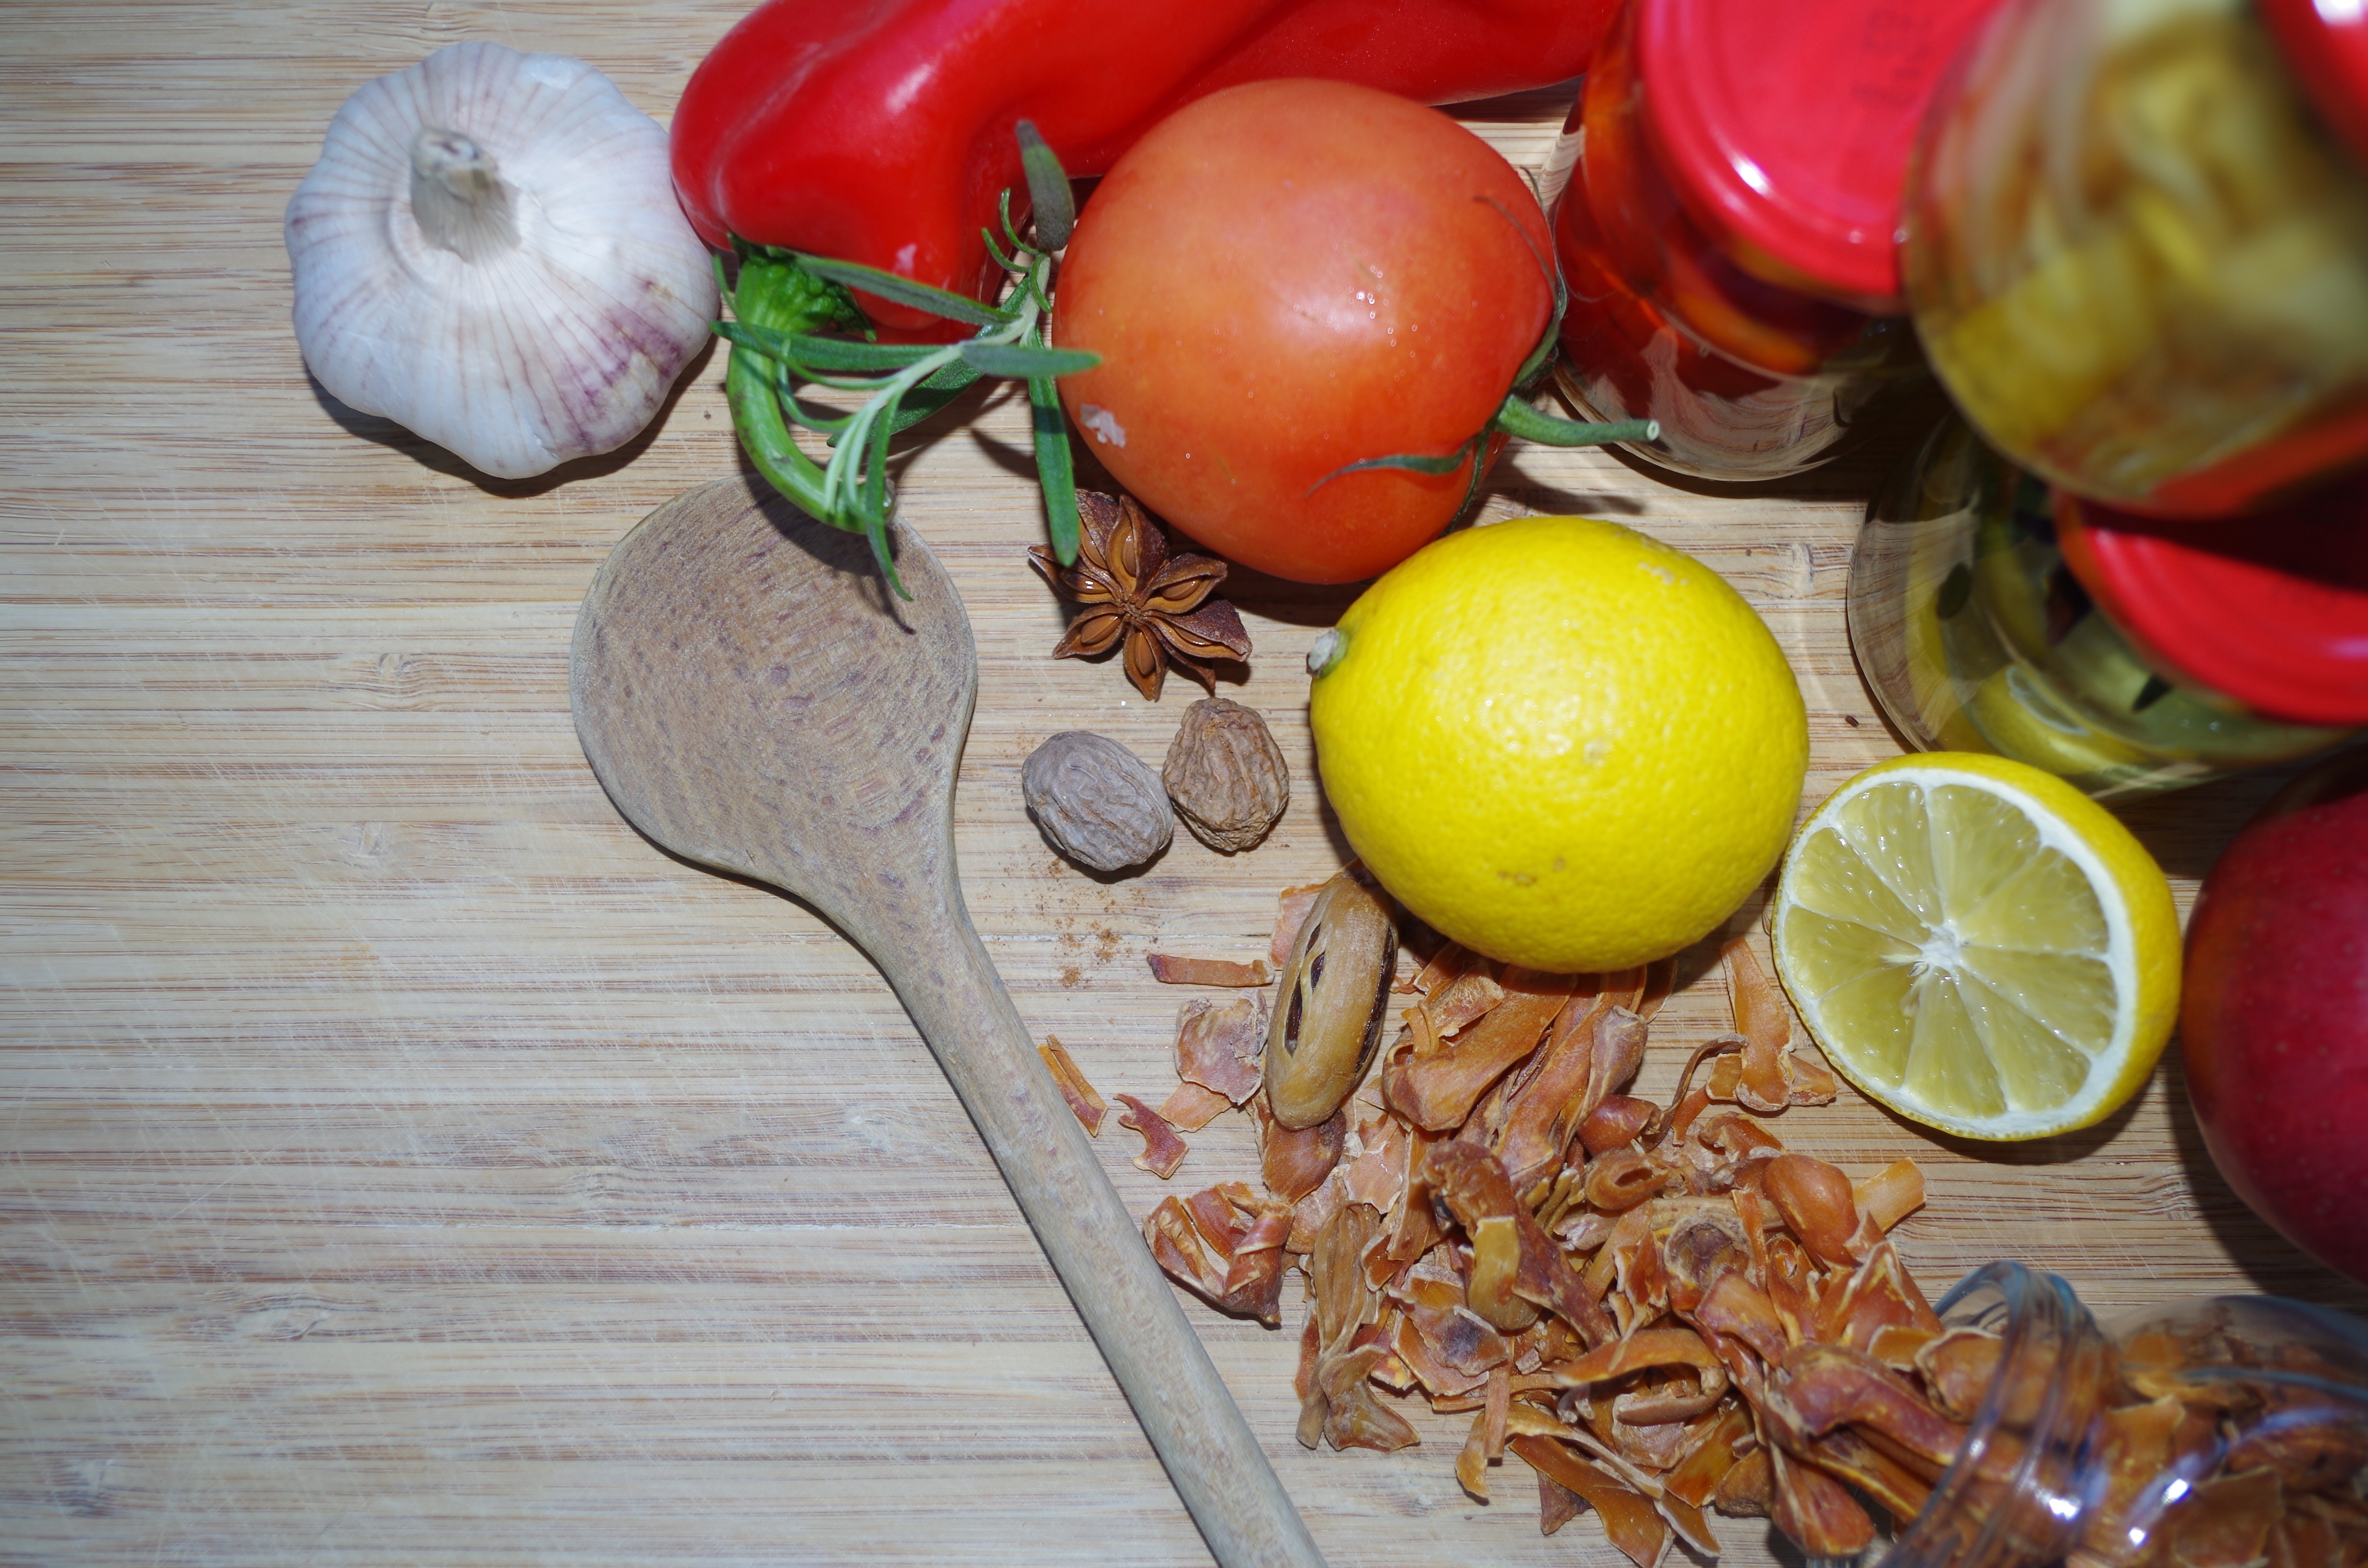
plant, fruit, dish, food, pepper, garlic, produce, vegetable, spoon, lemon, cups, nutmeg, citrus, mace, star anise, flowering plant, bottled, zav raniny, land plant